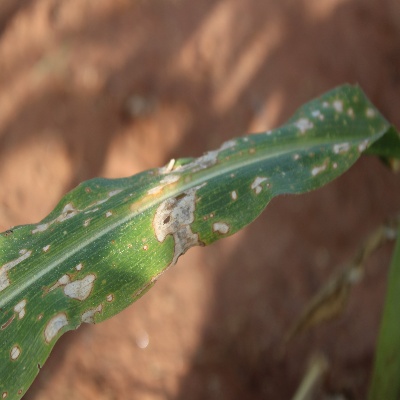
Crop: Maize
Condition: leaf blight